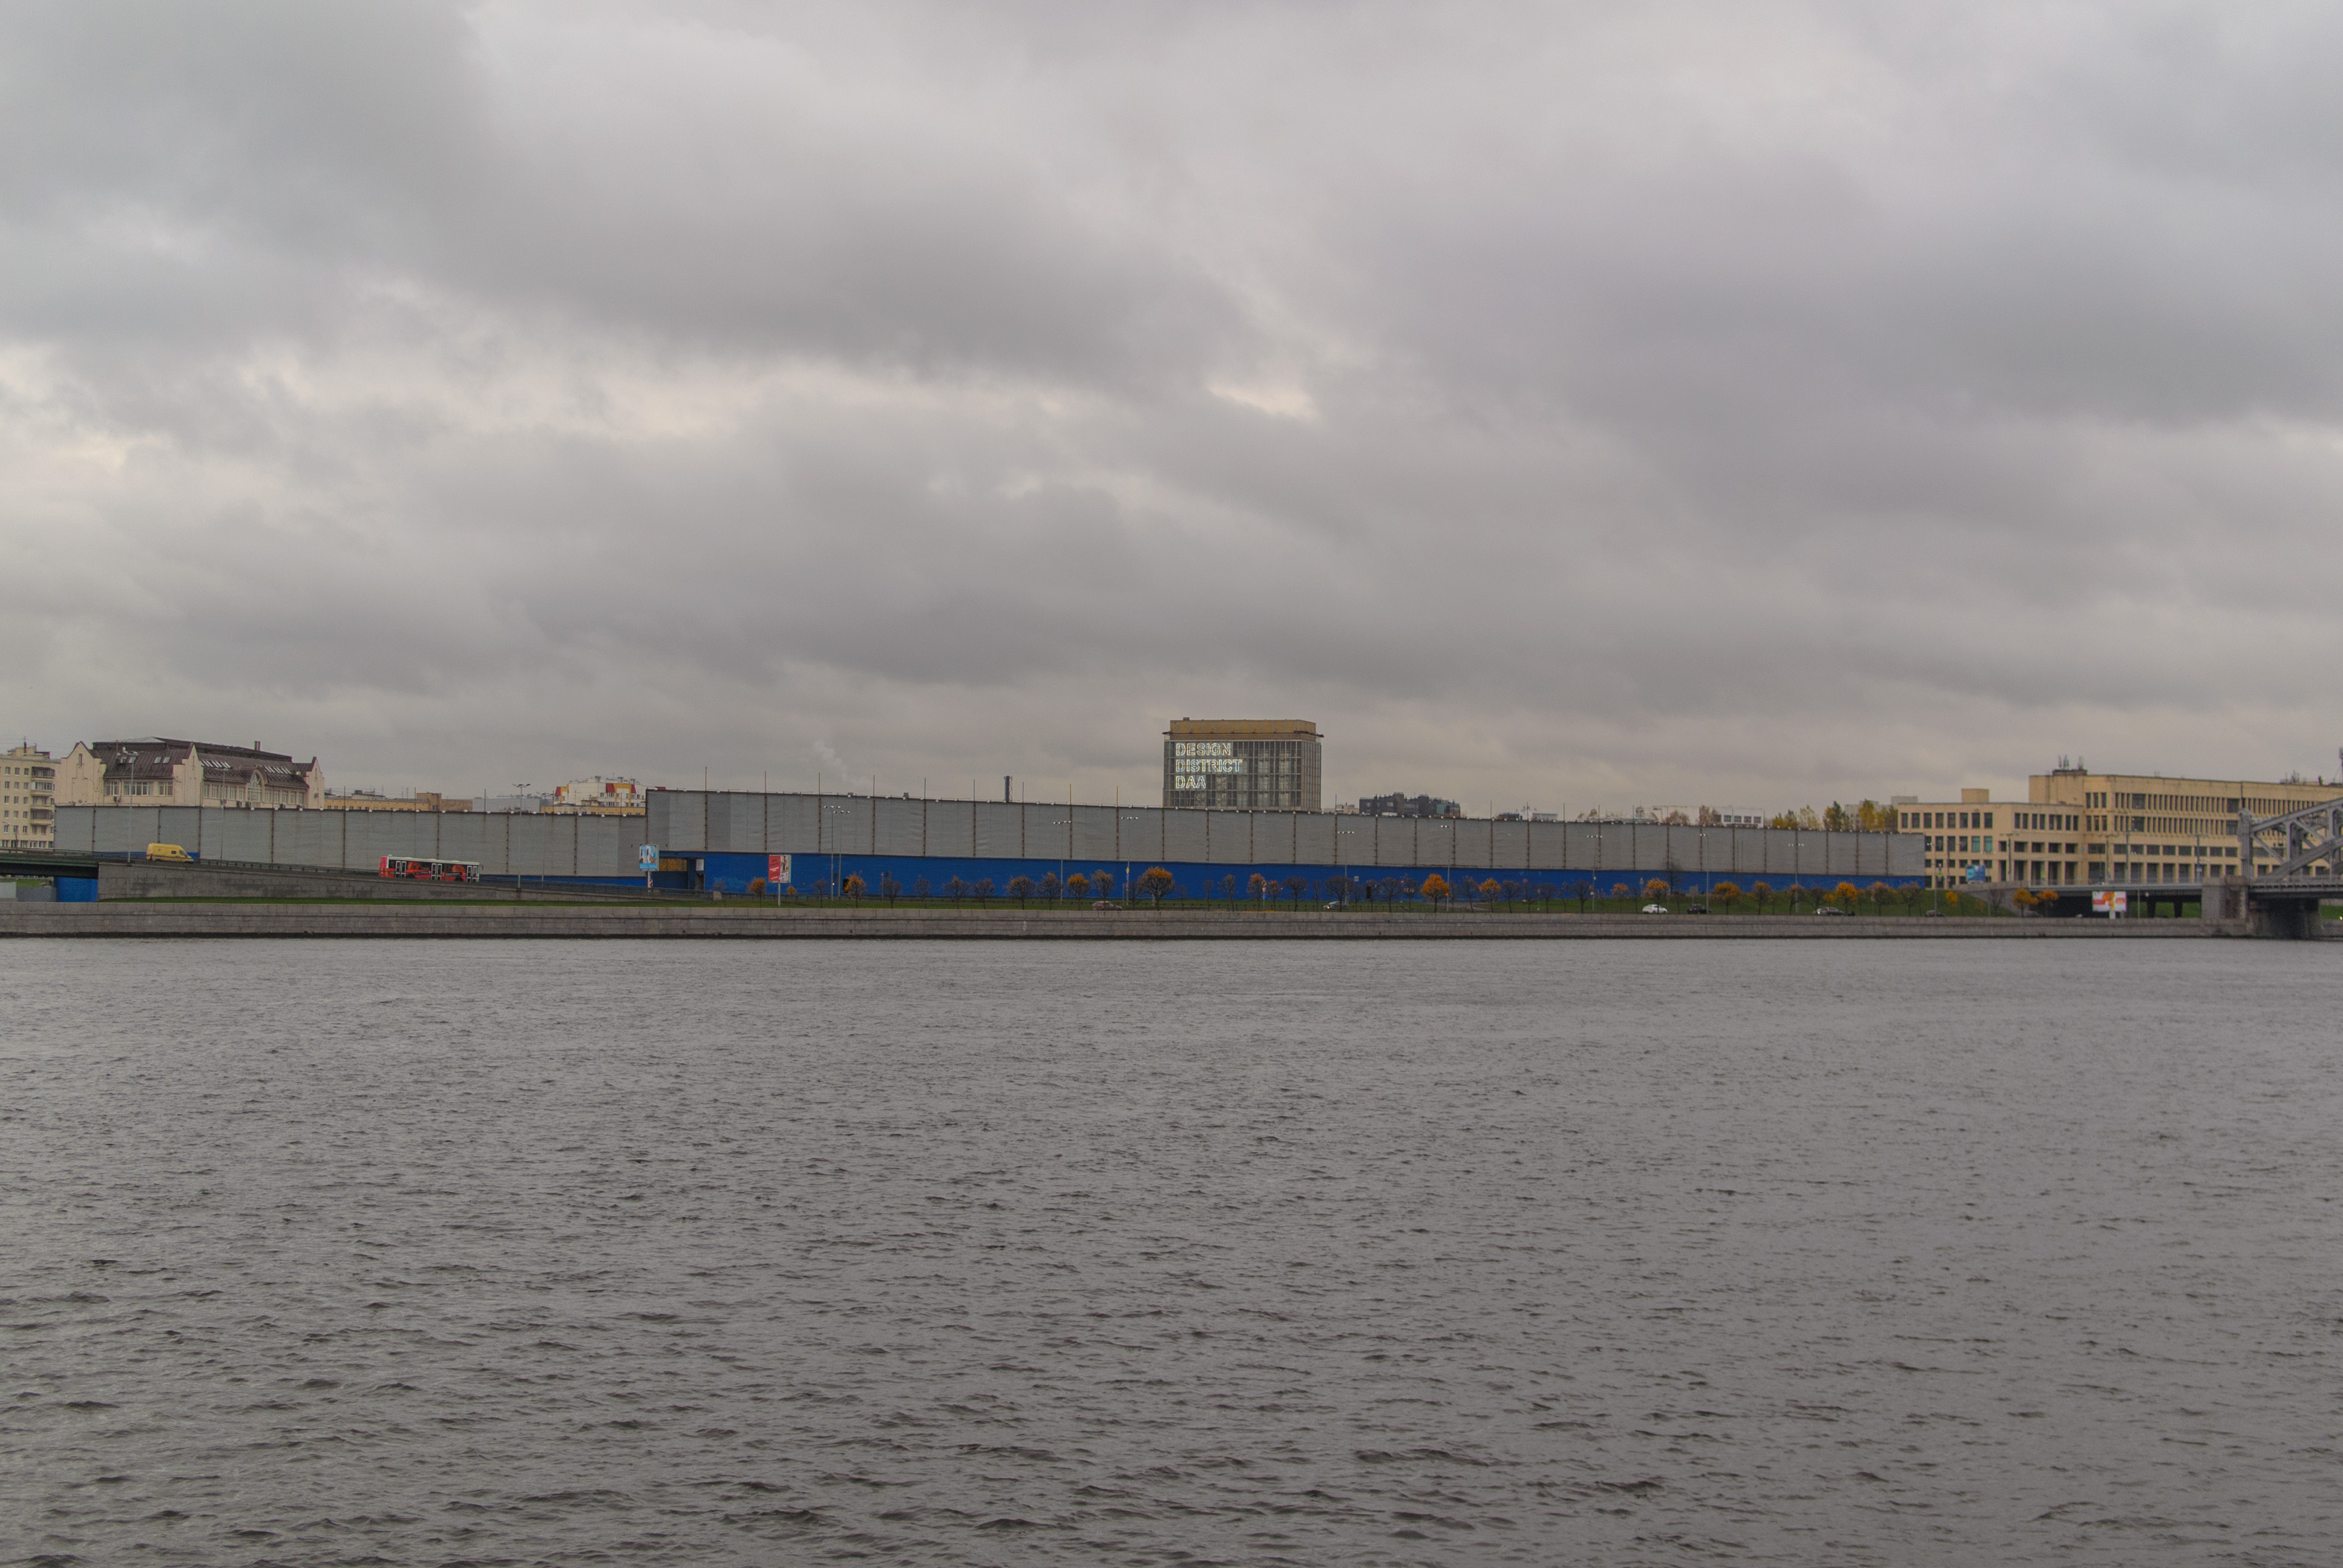
image, sky, water, transport, waterway, sea, river, cloud, freight transport, vehicle, channel, city, ship, ocean, architecture, boat, watercraft, port, coast, vacation, dock, passenger ship